Rib chop

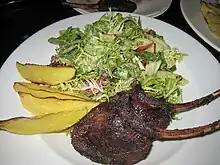
Grilled elk rib chops

A rib chop, or rib end cut, is a cut of meat that comes from the rib section of an animal. The term is usually used for pork and lamb. Rib chops are considered the ribeye of pork and lamb.